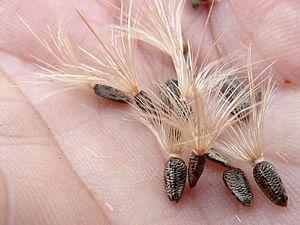
Onopordum acanthium L., le Chardon aux ânes ou Onopordon à feuilles d'acanthe, est une grande plante épineuse, de la famille des Astéracées. Ce grand chardon est assez commun en terrain calcaire dans toute l'Europe centrale.